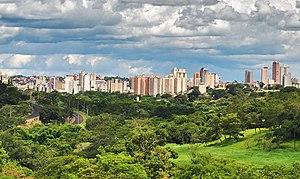
Uberaba est une ville brésilienne de l'ouest de l'État du Minas Gerais. La municipalité s'étend sur 4 512 km². Elle fait partie du triangle Mineiro.